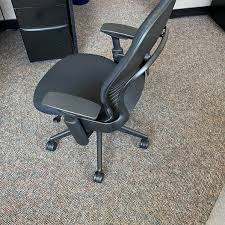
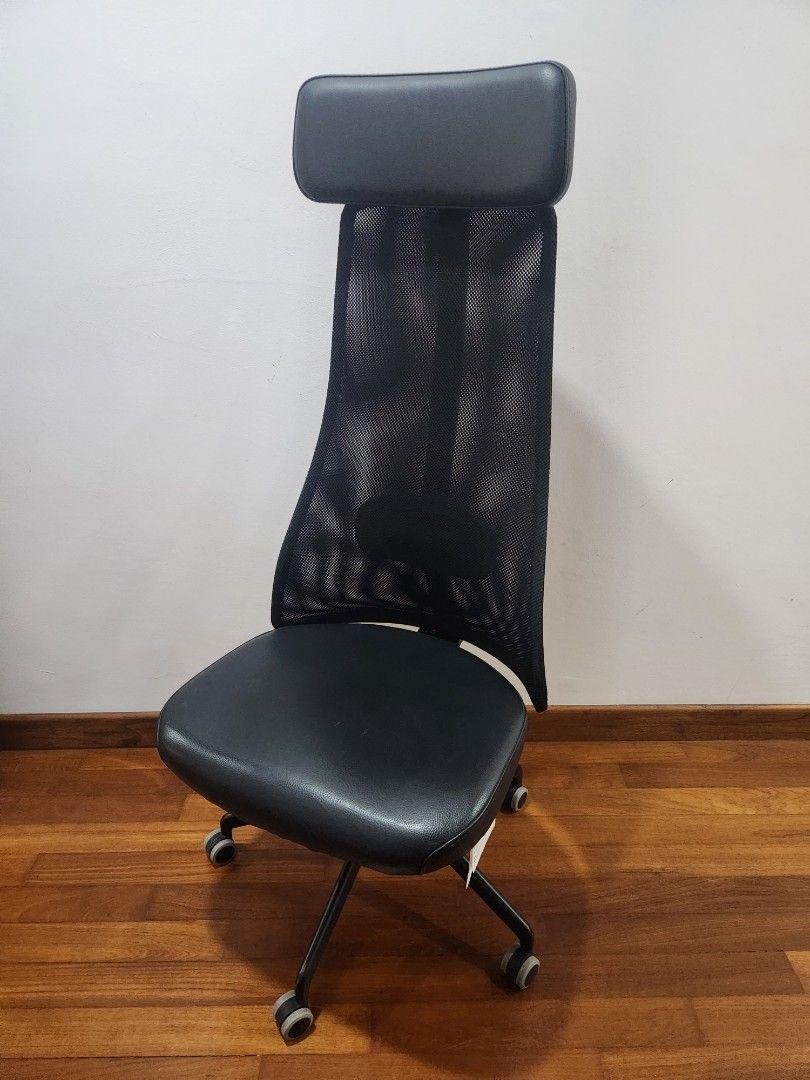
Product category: items_chair
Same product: no